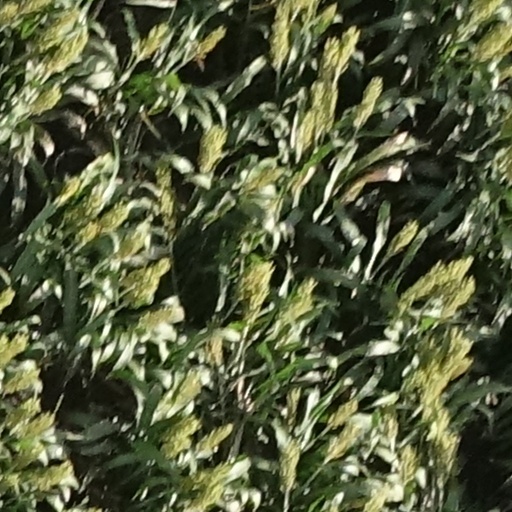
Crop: sorghum